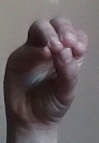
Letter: ha